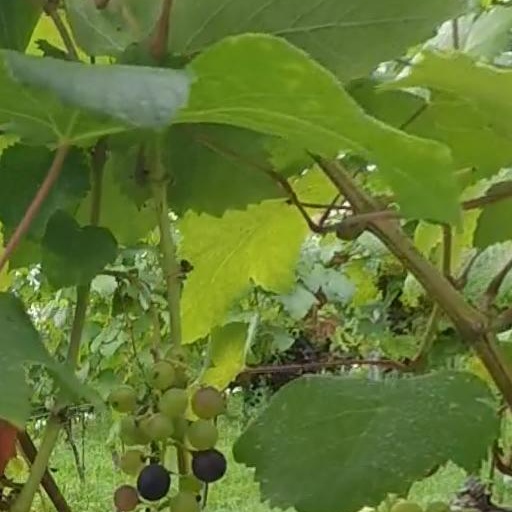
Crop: grape